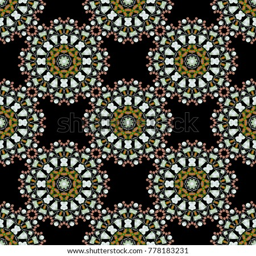
floral oriental ethnic seamless pattern .